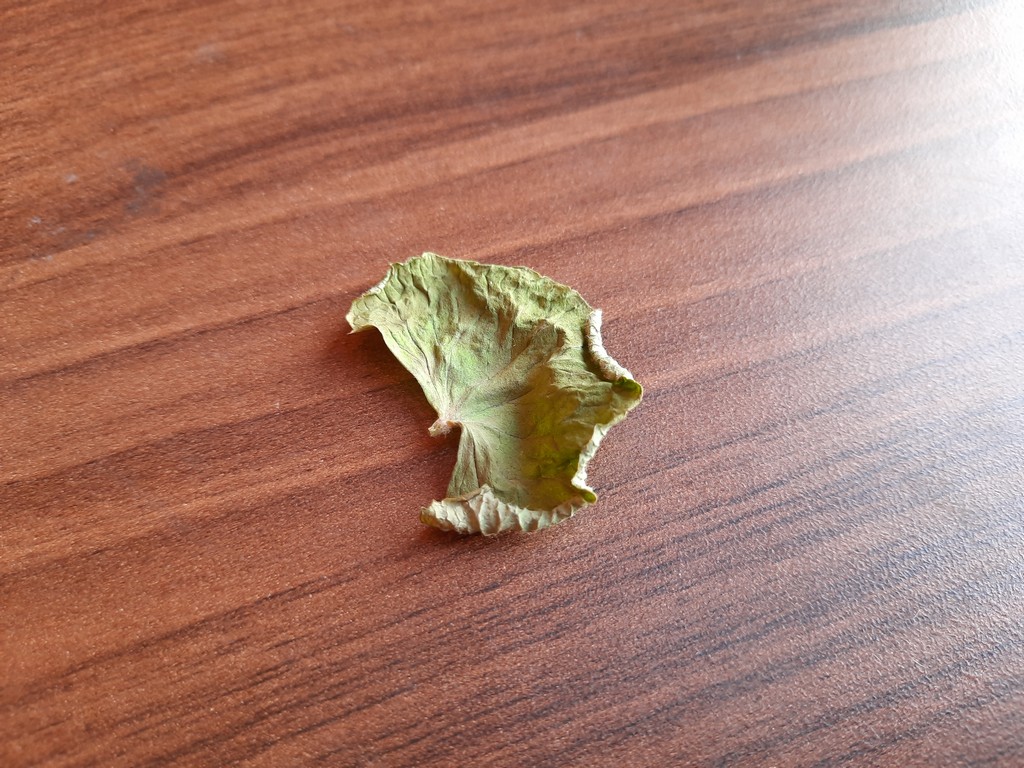
Label: Dried